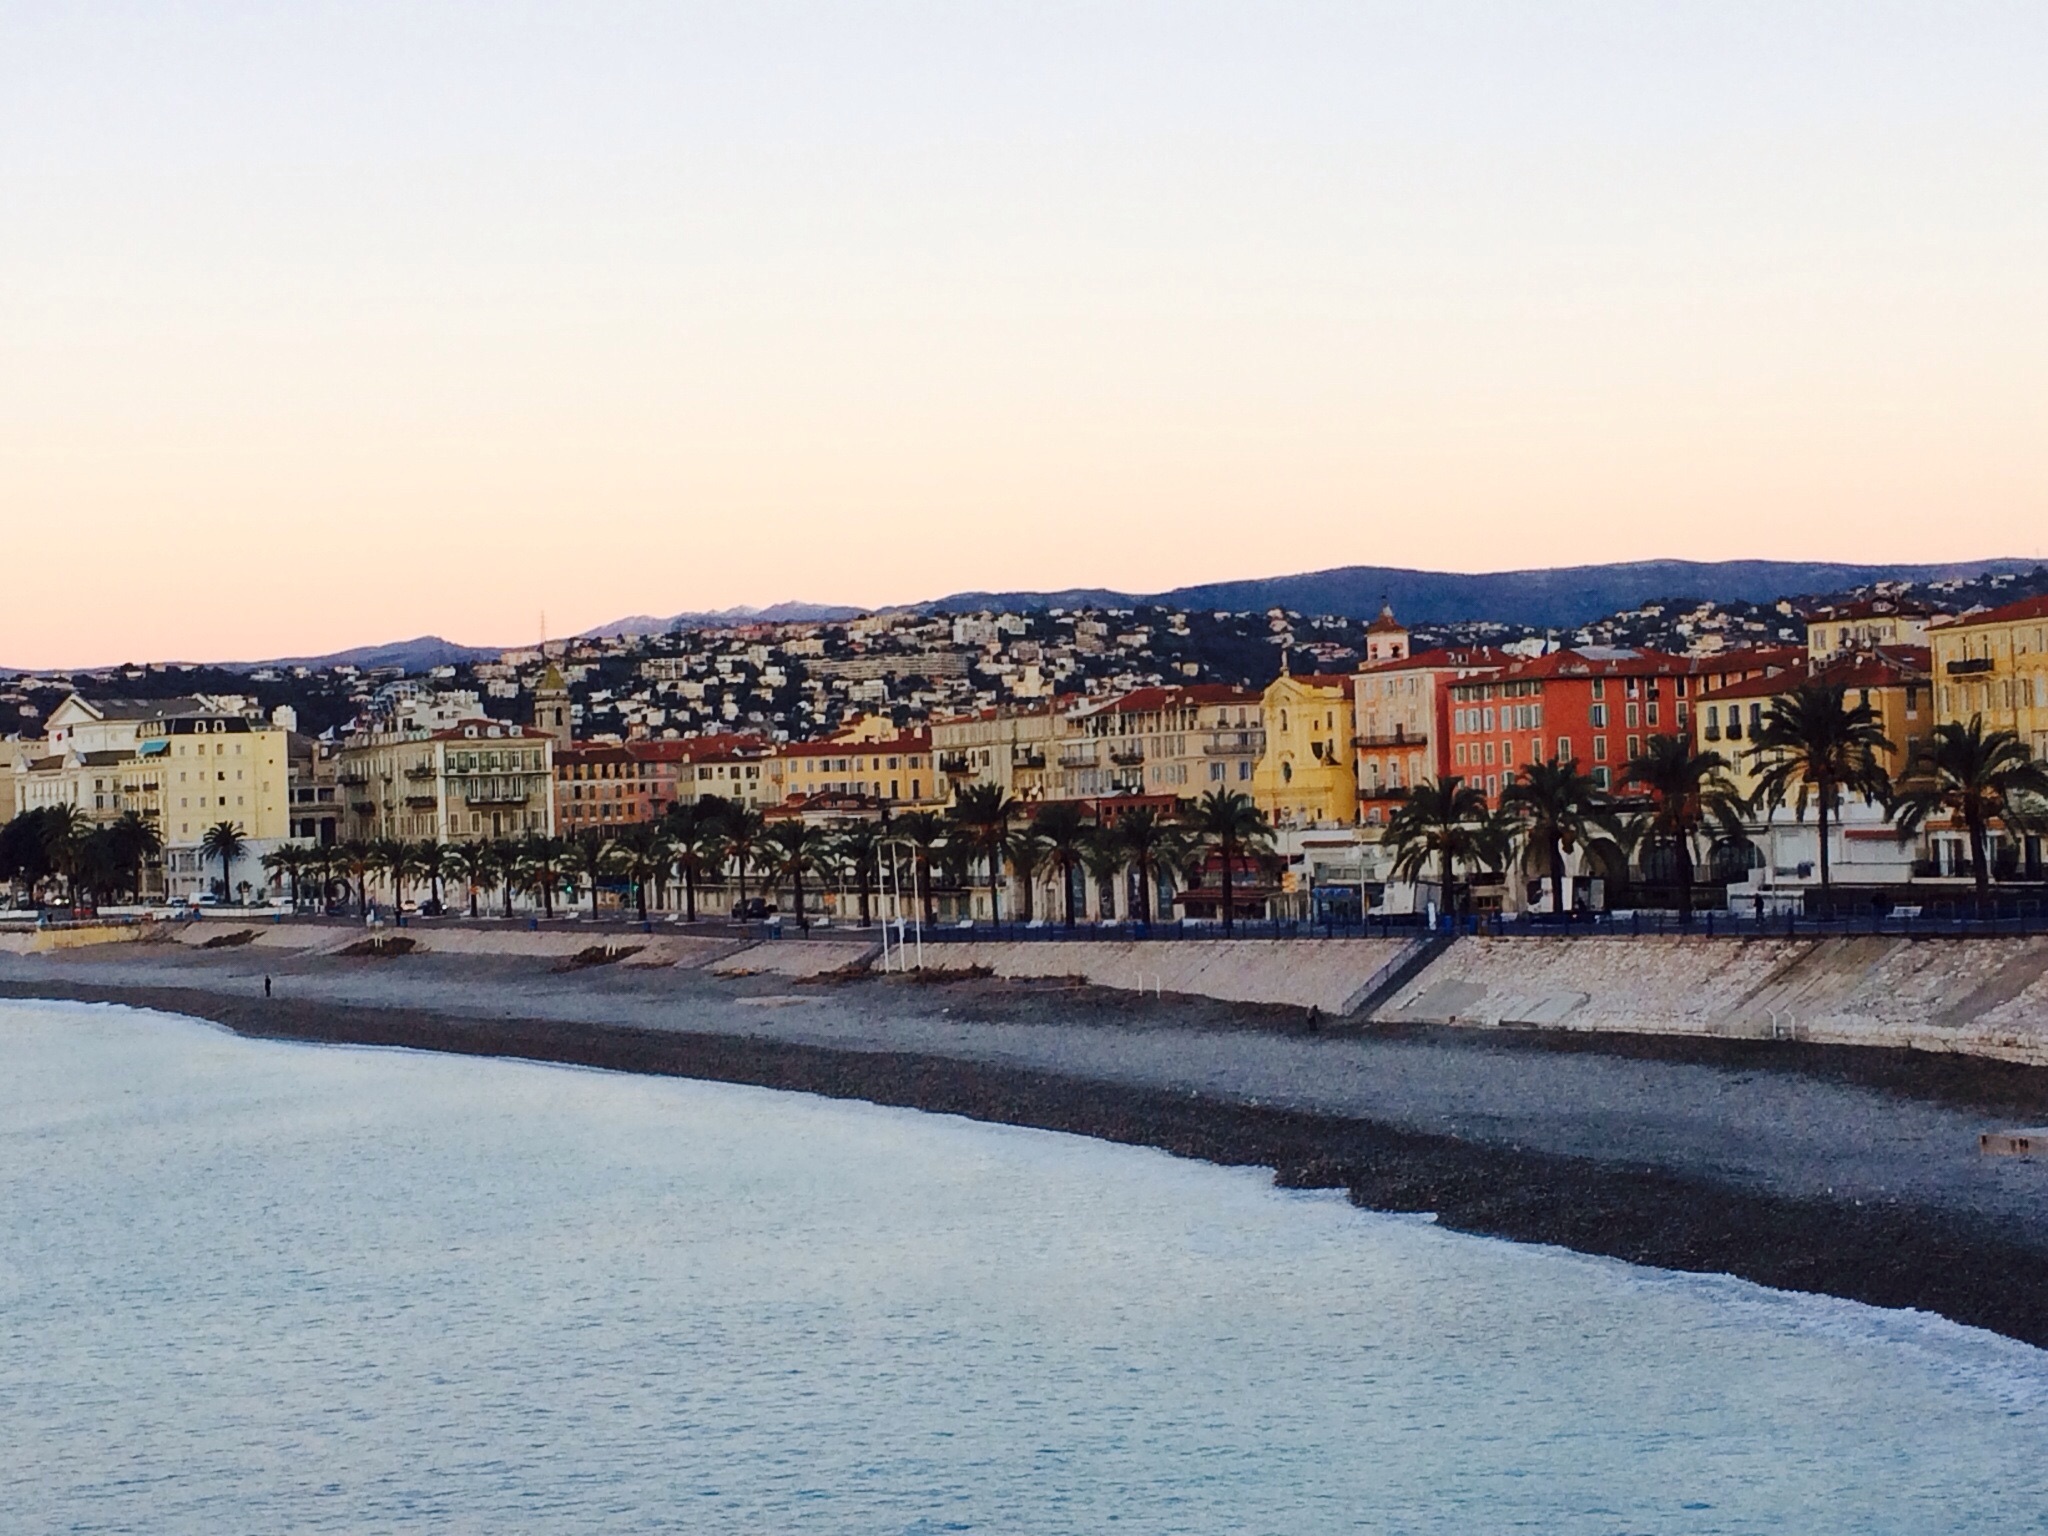
beach, sea, coast, horizon, boardwalk, sunset, skyline, morning, shore, town, city, river, walkway, cityscape, dusk, evening, bay, waterway